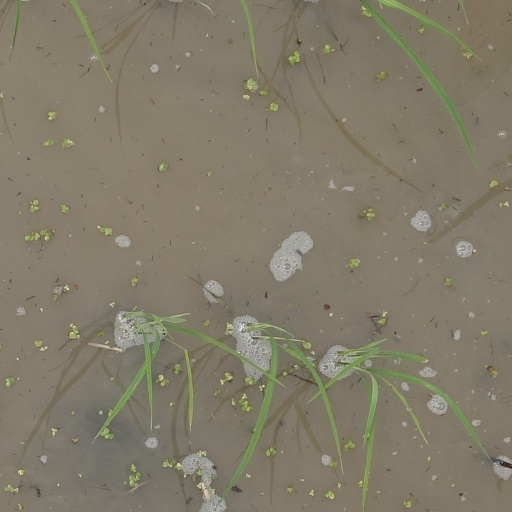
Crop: rice